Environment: real
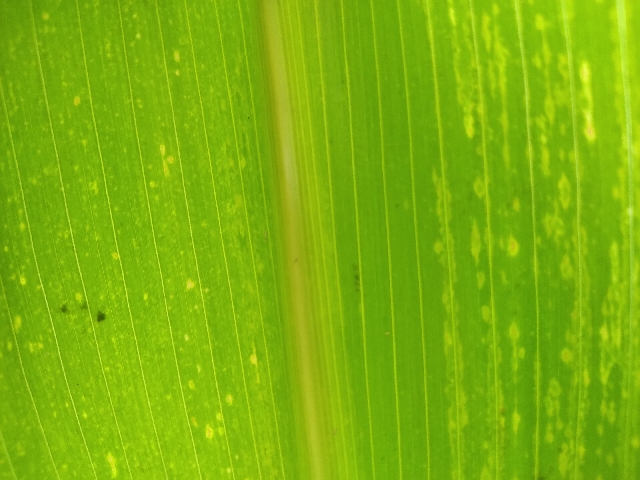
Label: lethal_necrosis